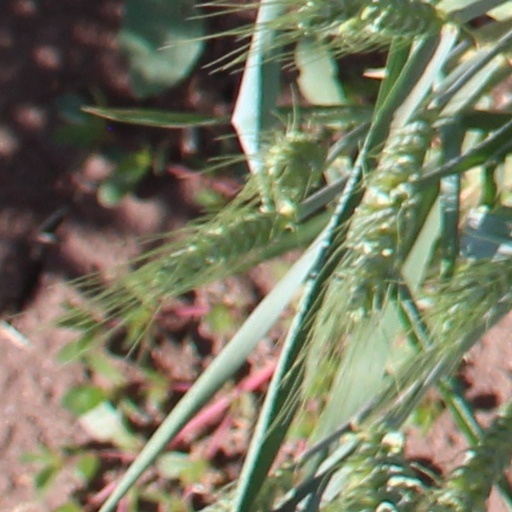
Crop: wheat